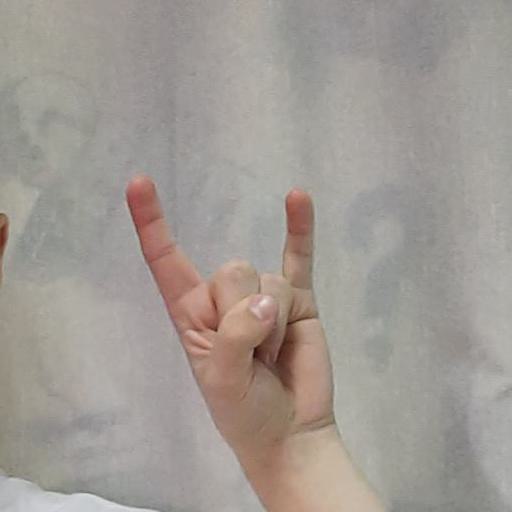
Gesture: rock